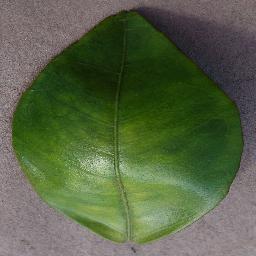
Label: Orange___Haunglongbing_(Citrus_greening)